Tatyana Kuznetsova

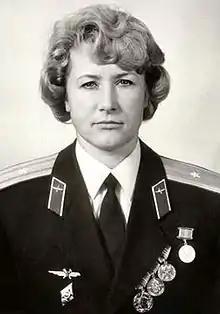
Tatyana Kuznetsova in the 1970s

Tatyana Dmitryevna Kuznetsova (14 July 1941 – 28 August 2018) was a Soviet cosmonaut. She was the youngest person ever selected by a government human spaceflight program.